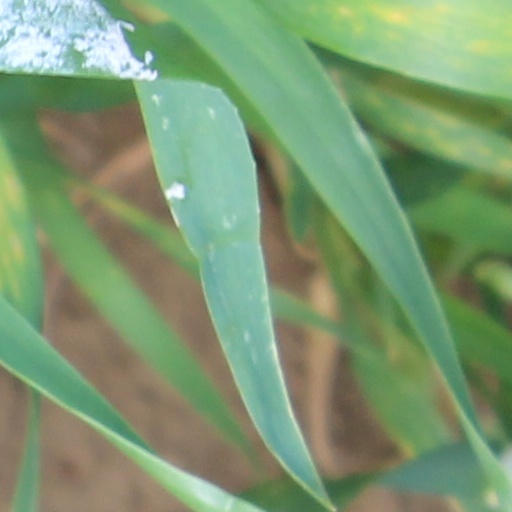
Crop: wheat